Jibanananda Das

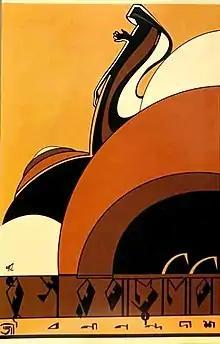
First Edition of Dhushar Pandulipi (Illustrated by Anil Krishna Bhattacharya and published from the D. M Library)

It has evolved around its own tradition; it has responded to the poetry movements around the world; it has assumed various dimensions in different tones, colours and essence.